Osaka Business Park Station

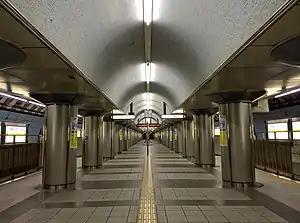
Platform of the station

is a metro station on the Osaka Metro Nagahori Tsurumi-ryokuchi Line in Chūō-ku, Osaka, Japan. With a depth of , it is the deepest station in the Osaka subway system.